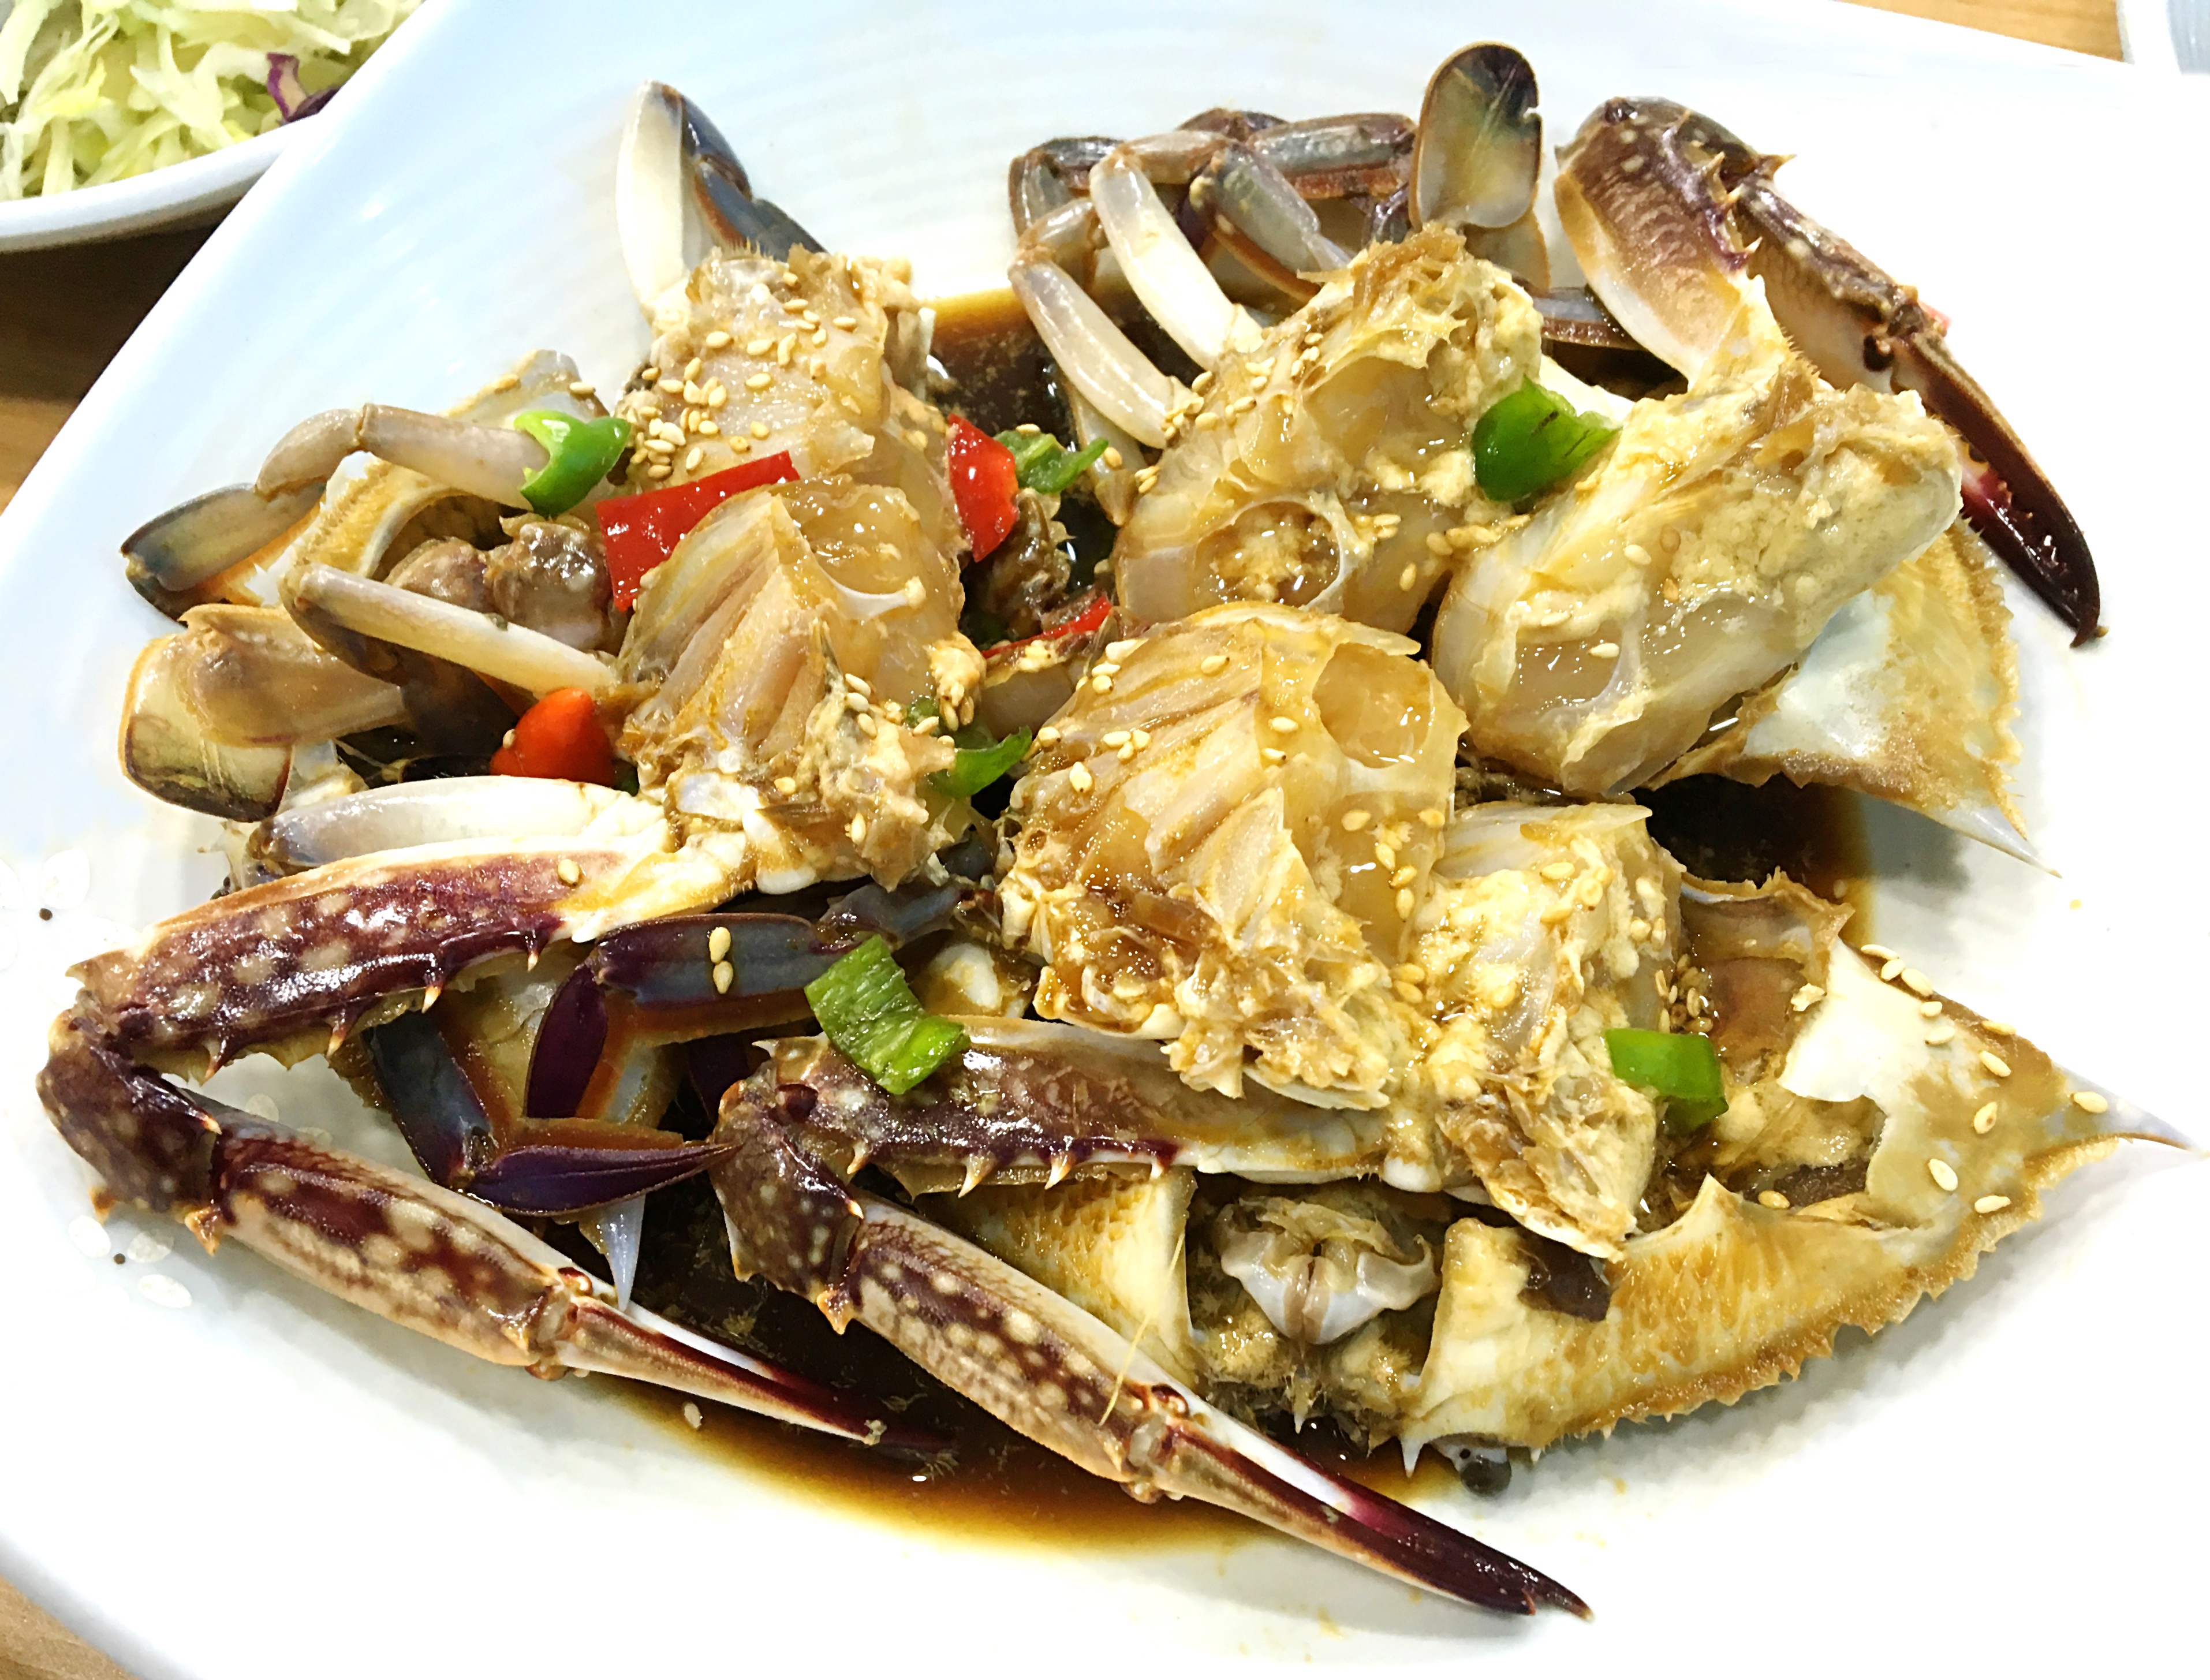
dish, food, seafood, fish, cuisine, crab, invertebrate, mussel, korean food, side dish, soy crab, blue crab, animal source foods, dungeness crab, soft shell crab